Lexus LFA

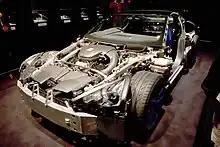

On 15 March 2010, Lexus detailed the circuit-tuned variant of the LFA, plans for which were first disclosed at the LFA official press launch the previous October. The variant is officially known as the LFA Nürburgring Package in reference to the similar setup employed on the LFA race cars at the 24 Hours Nürburgring.